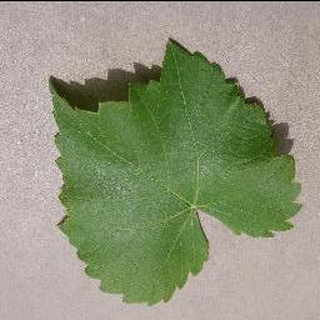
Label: healthy_grape